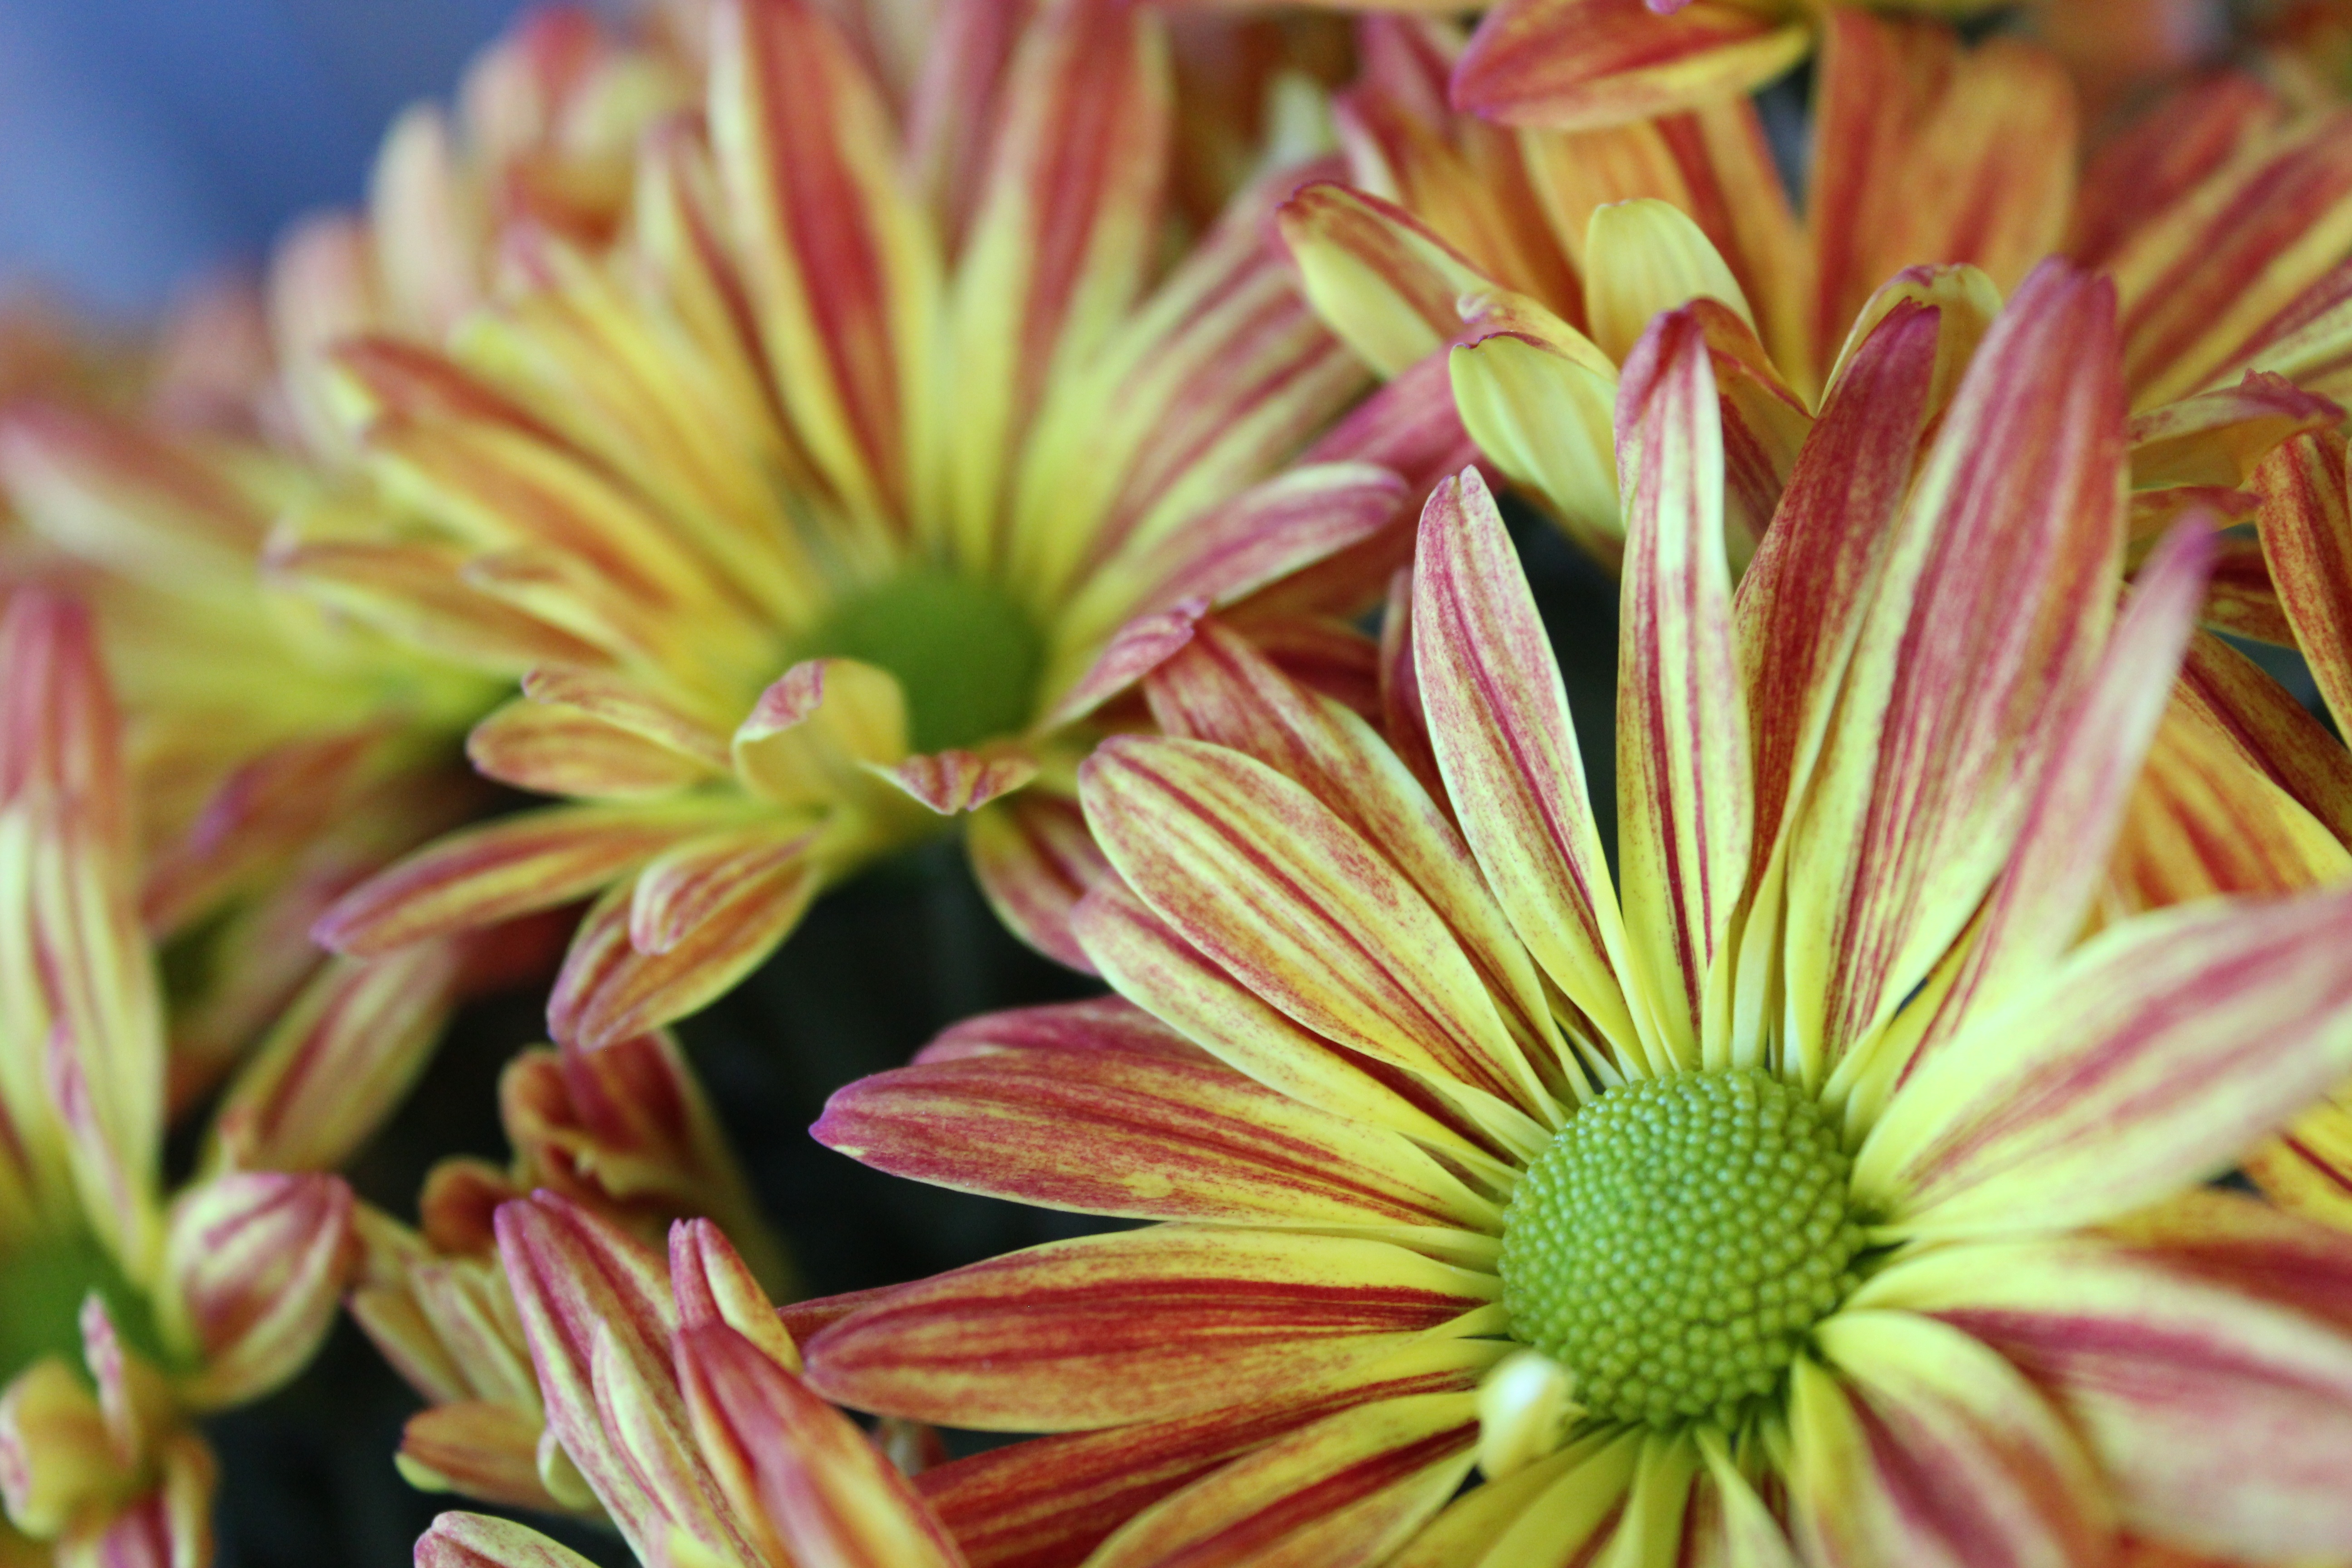
blossom, plant, photography, flower, petal, bouquet, green, botany, yellow, flora, wildflower, flowers, close up, mums, floristry, macro photography, flowering plant, daisy family, plant stem, land plant, chrysanths